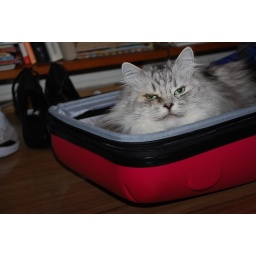
A cat in a bag